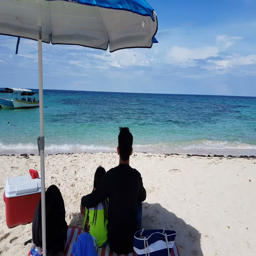
happy family on the beach .